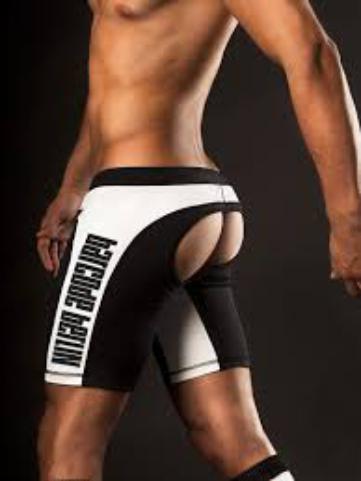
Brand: Barcode Berlin
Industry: Clothes